Traffic island

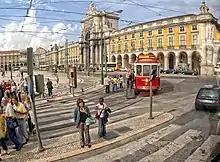
Refuge island in Lisbon, Portugal

Some traffic islands may serve as refuge islands for pedestrians. Traffic islands are often used at partially blind intersections on back-streets to prevent cars from cutting a corner with potentially dangerous results, or to prevent some movements totally, for traffic safety or traffic calming reasons.